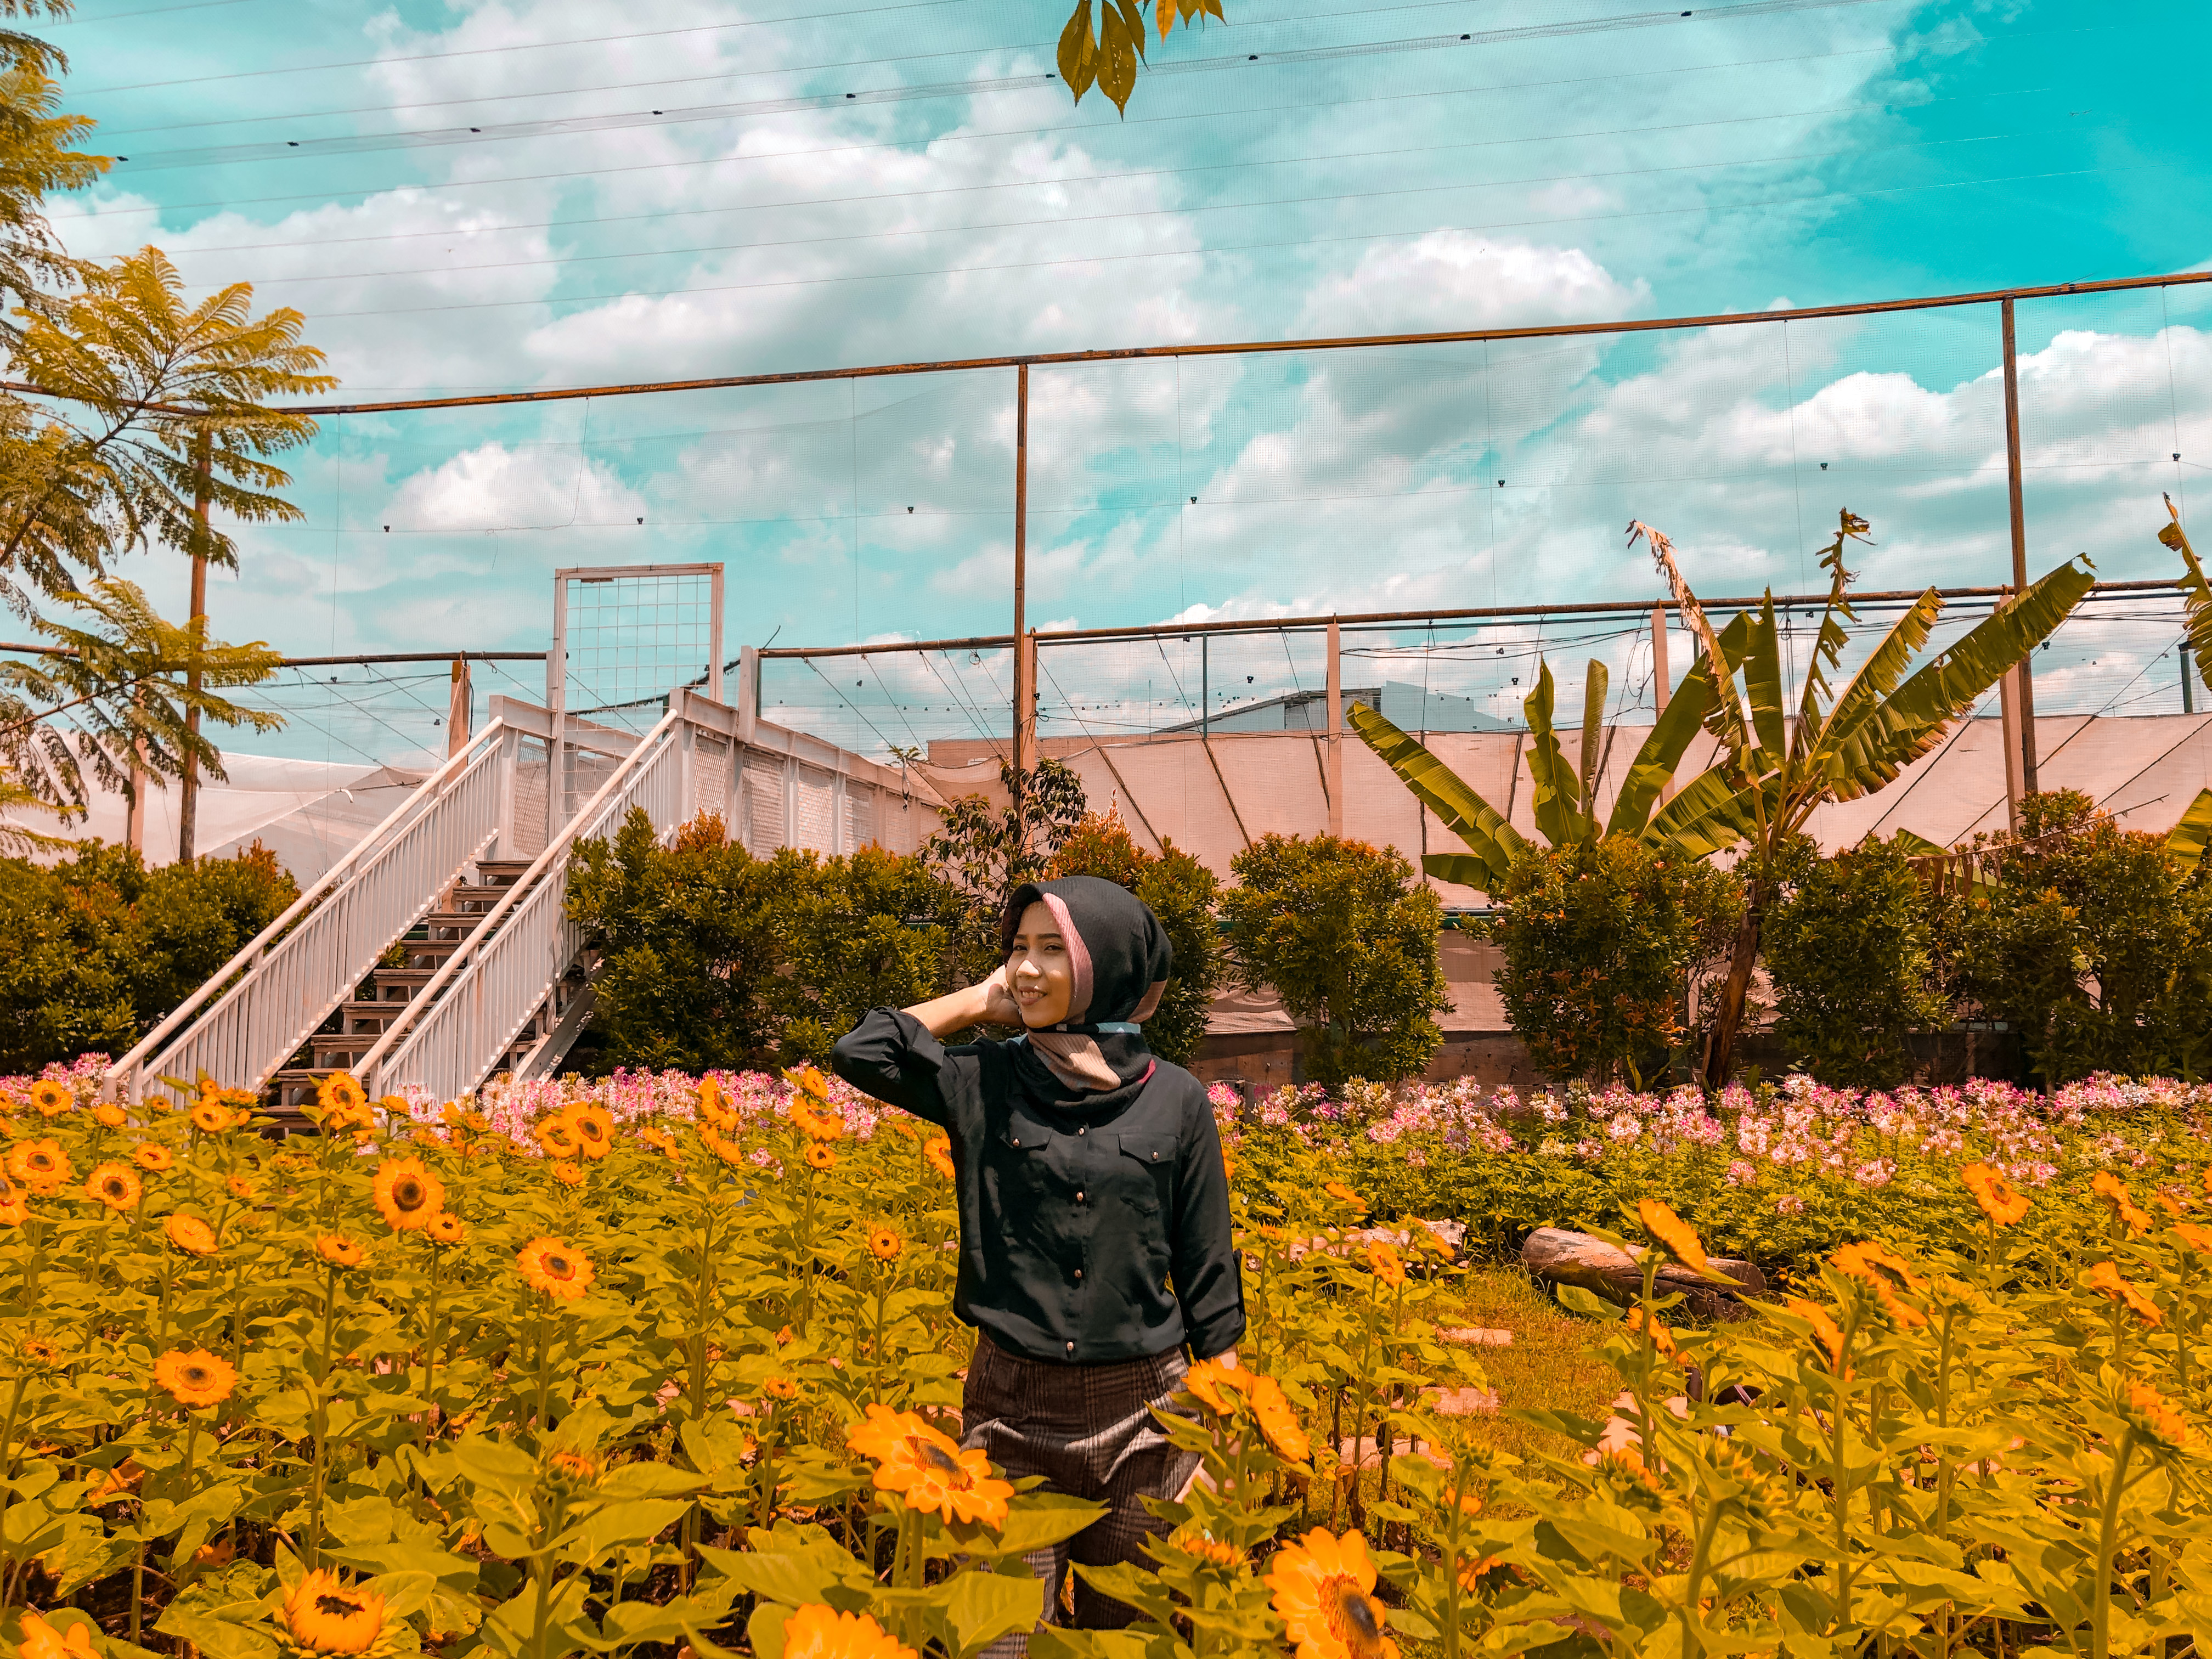
outdoors, People in nature, sky, leaf, yellow, tree, autumn, plant, grass, sunlight, field, flower, happy, wildflower, crop